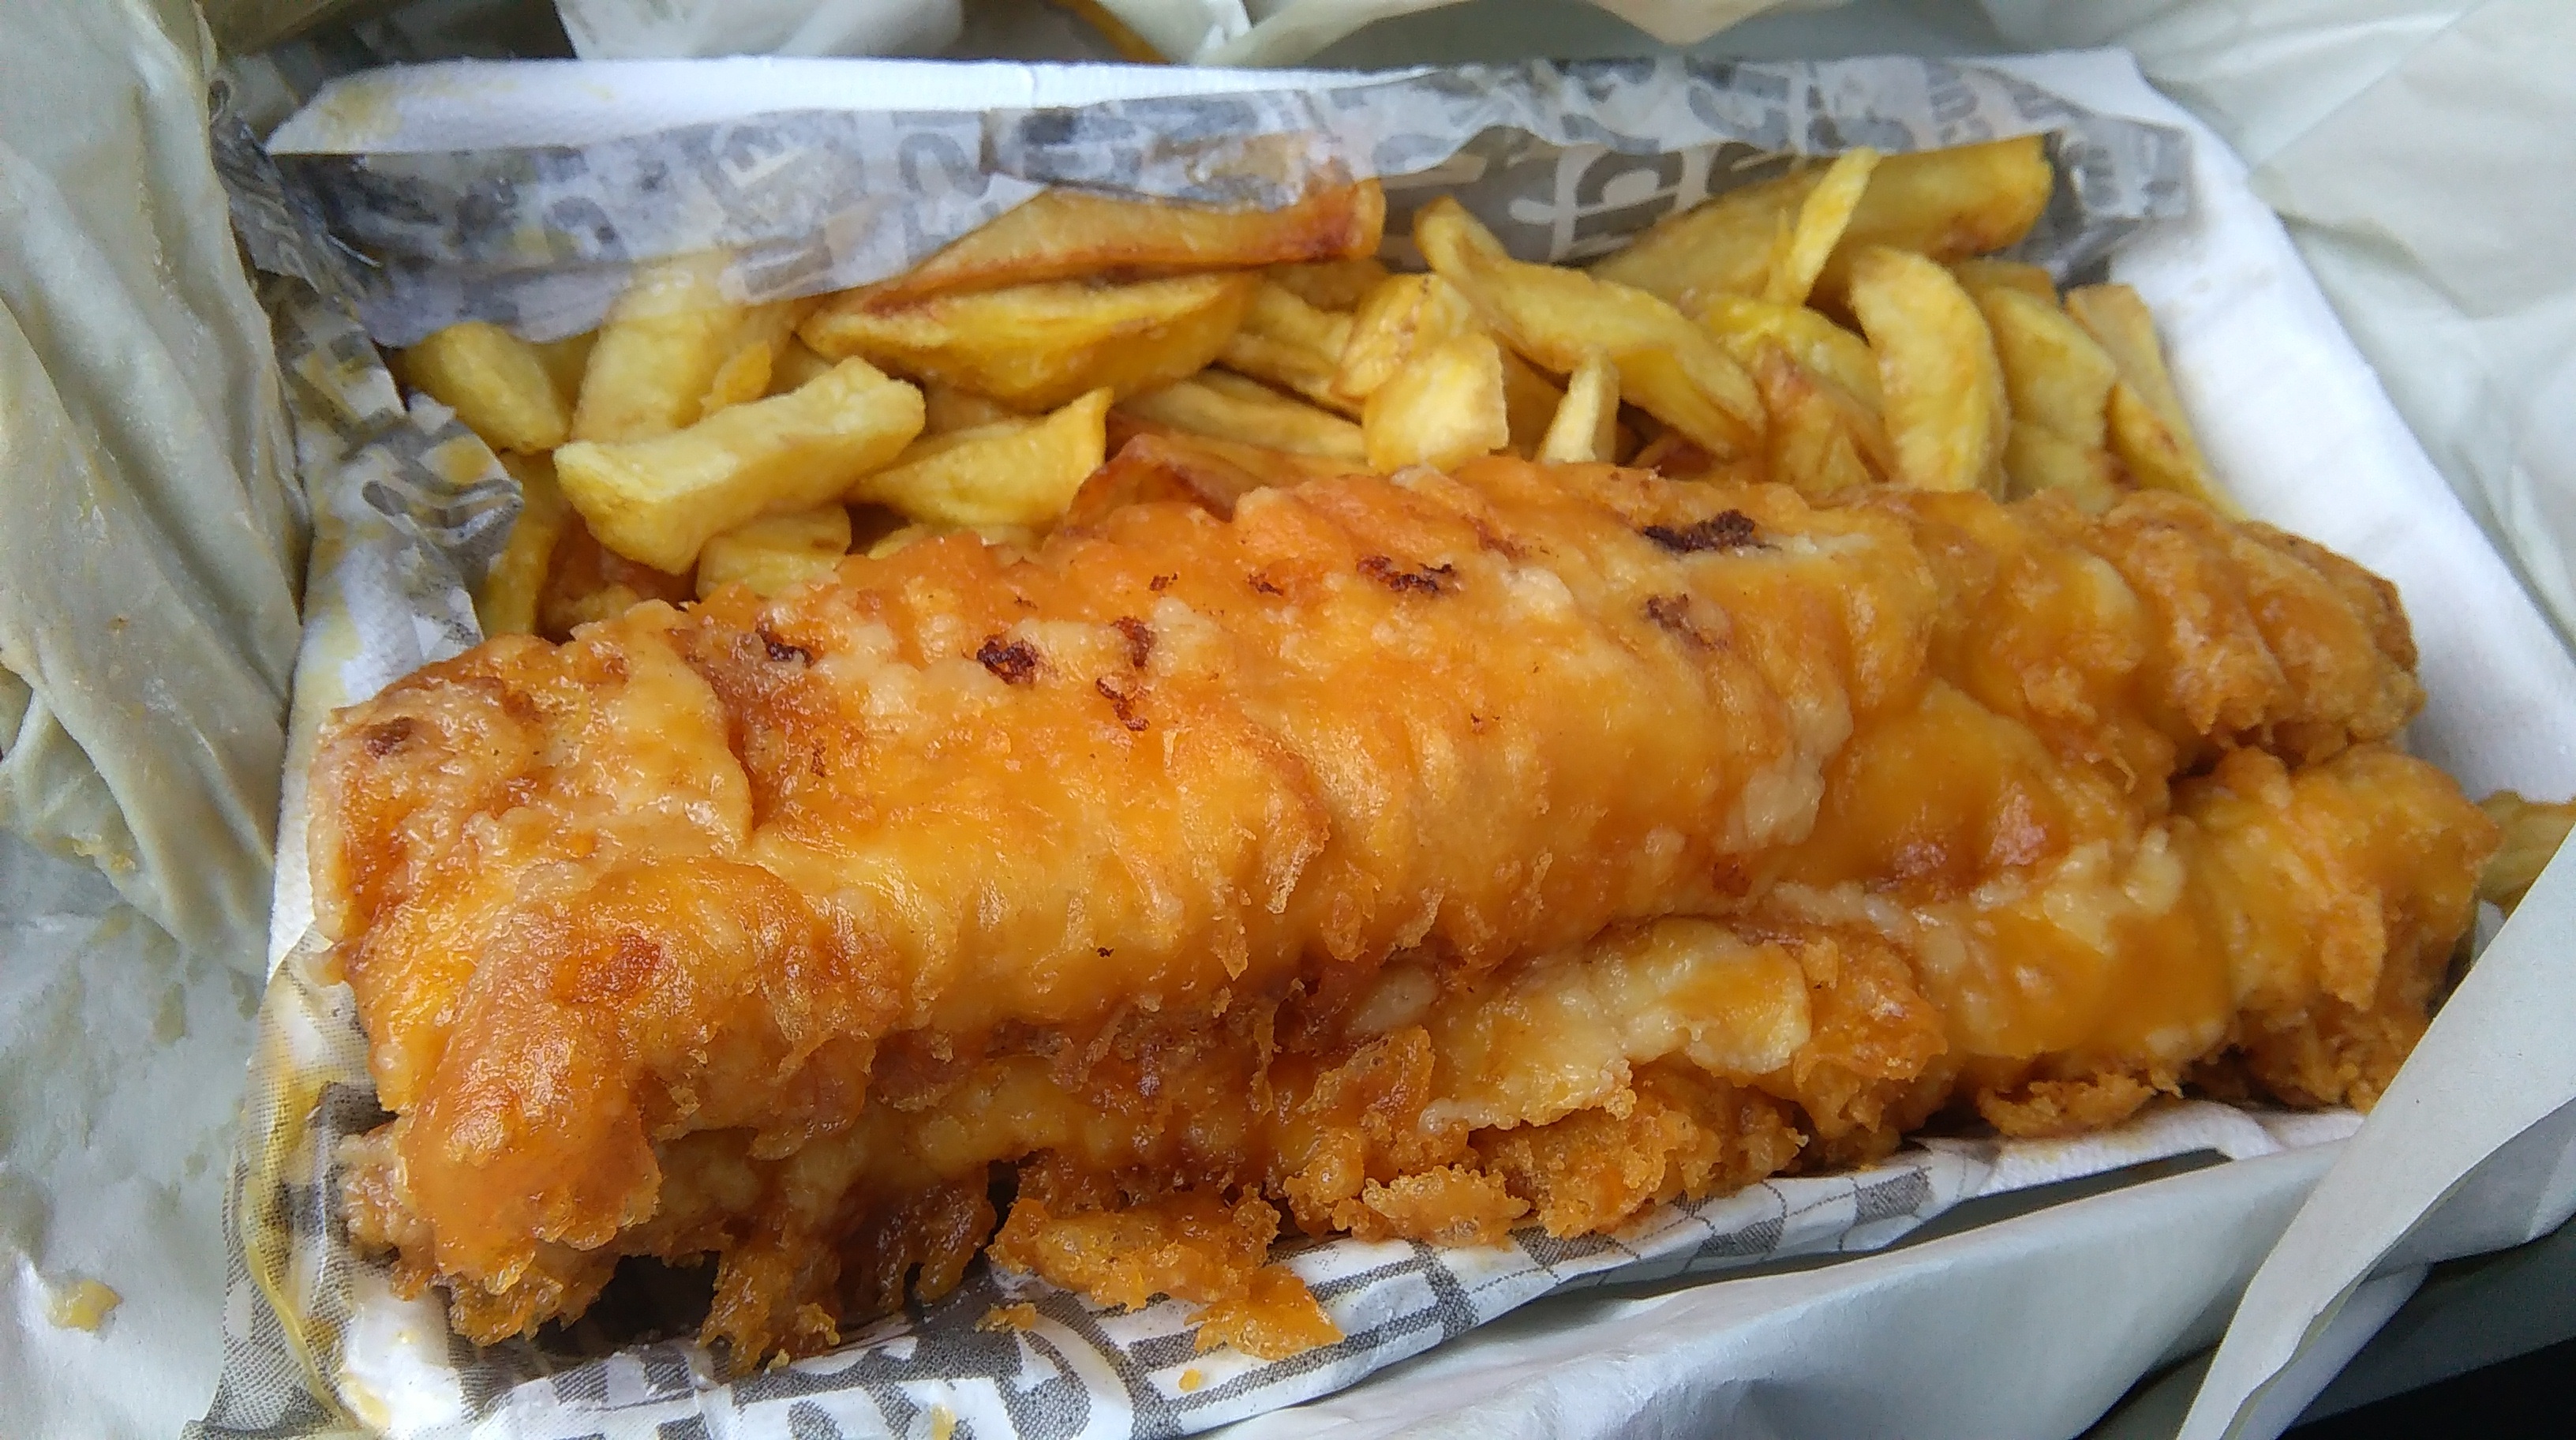
dish, meal, food, produce, fish, dessert, fast food, cuisine, delicious, asian food, fried, takeaway, dinner, british, cod, fish and chips, fried food